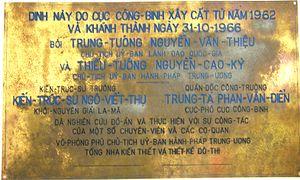
Ngô Viết Thụ est un architecte vietnamien, né en 1926 au centre du Việt Nam, et décédé en 2000 à Hồ-Chí-Minh-Ville. Il a eu huit enfants dont un fils, le Dr Ngo Viêt Nam Son, lequel est devenu un fameux architecte et urbaniste et a travaillé aux États-Unis et au Viêt Nam.